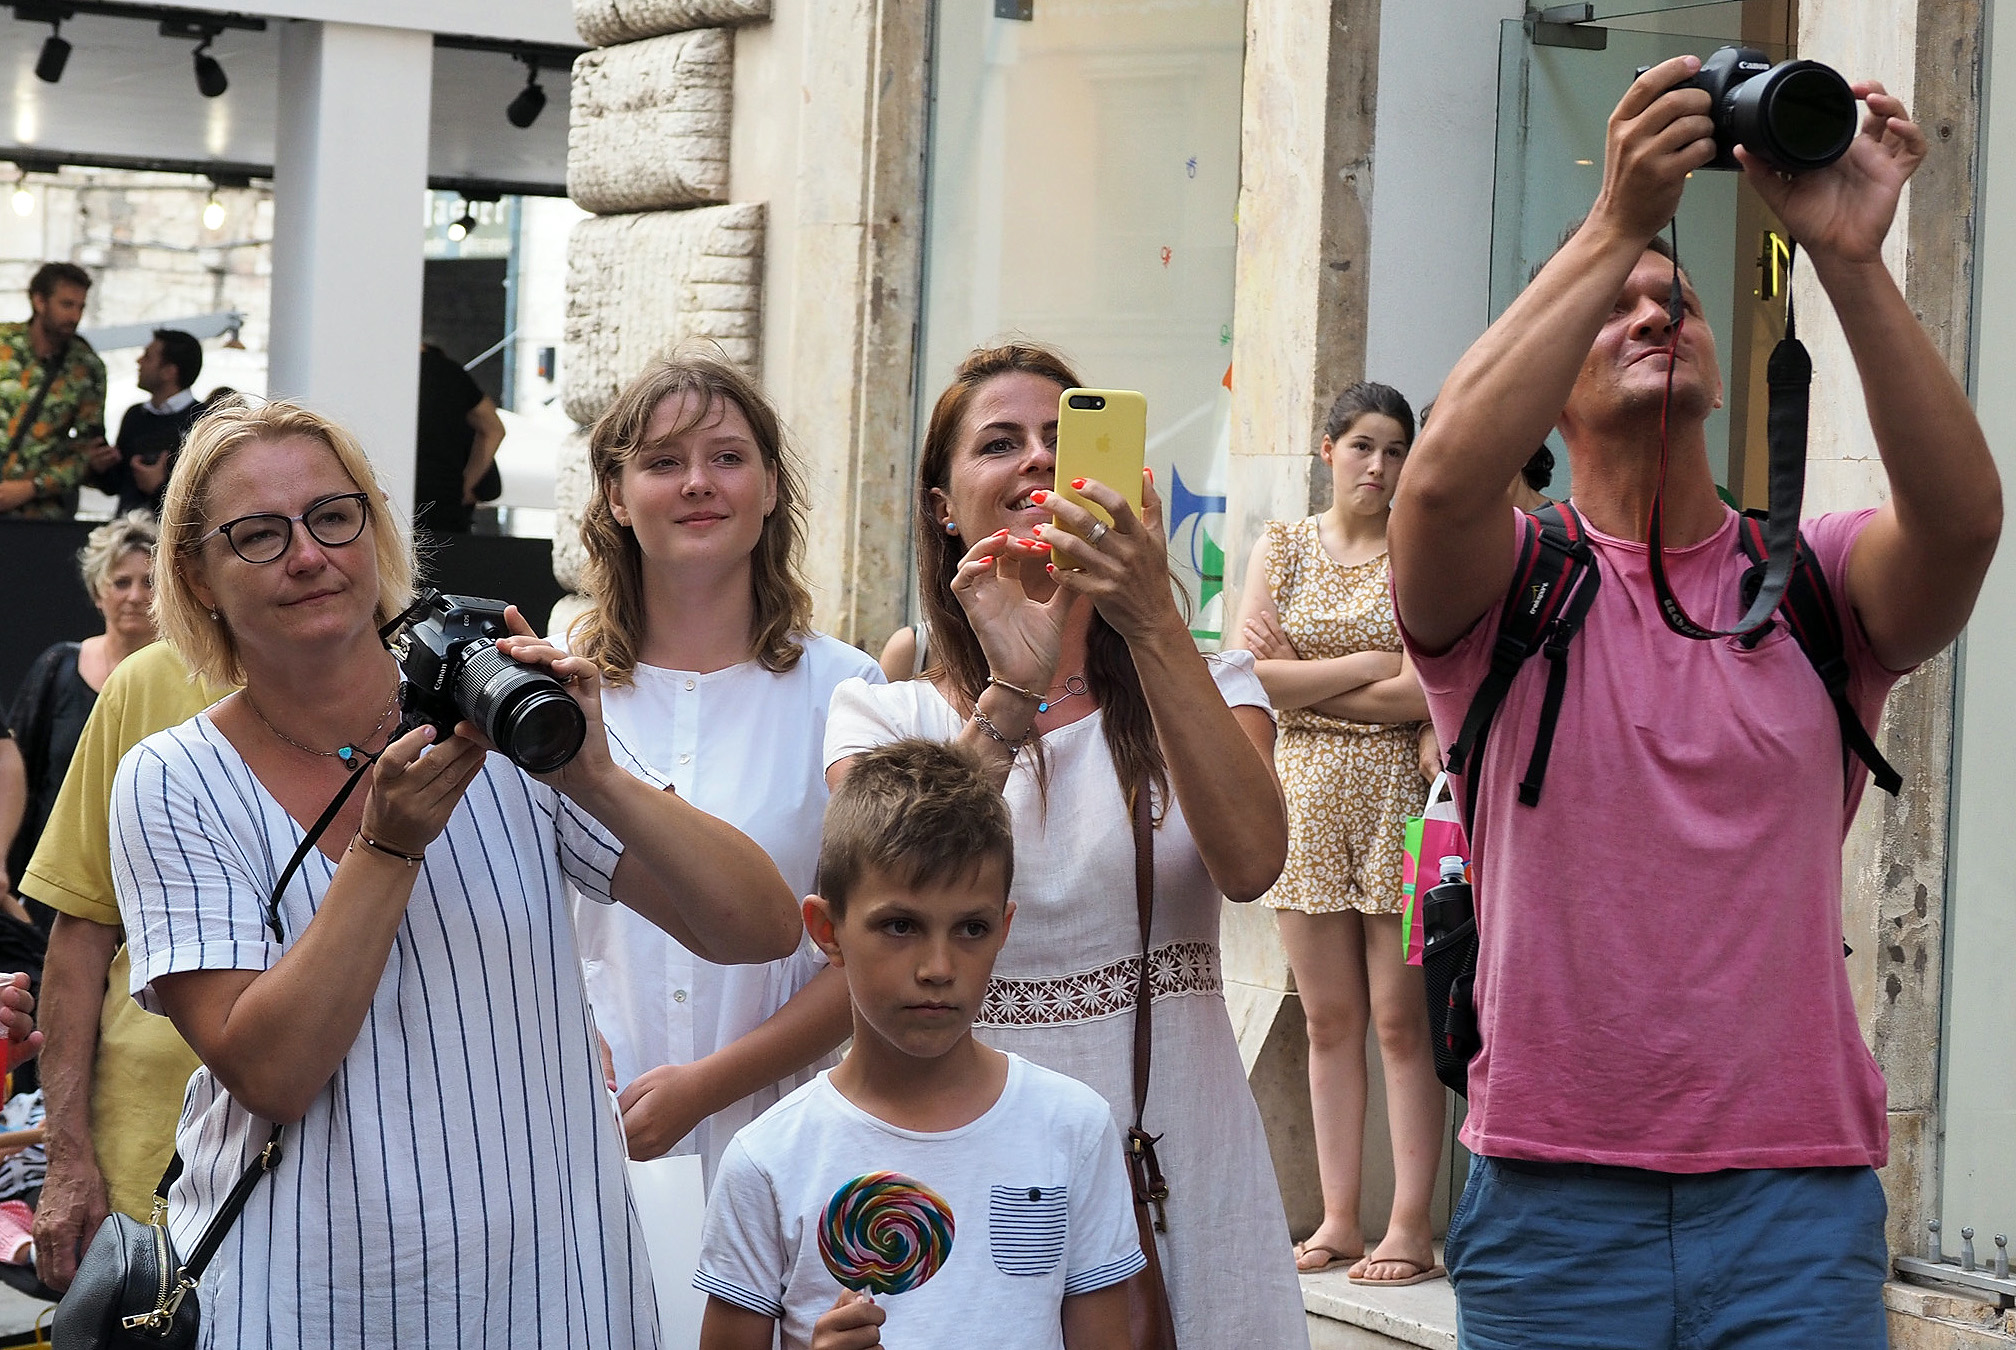
UmbriaJazz 2019, people, event, tourism, fun, crowd, vacation, street, festival, party, performance, street performance